Chowky

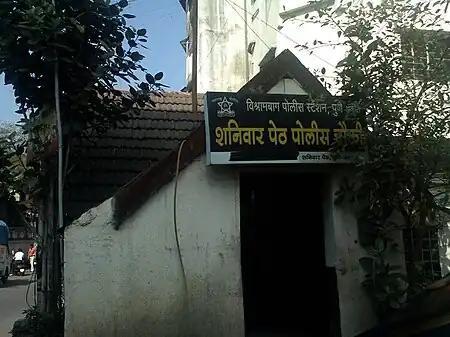
A police chowky in Shaniwar Peth, Pune

A (Hindi: चौकी , also spelled , and ) is a police workstation, gatehouse or police box in the Indian Police, and is the basic unit of police presence in any area. Each is under the charge of a sub-inspector. There are typically more than stations in a state police force, for example in Maharashtra.